Eurostar E3000

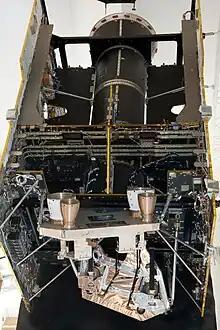
A Eurostar 3000 satellite made in 2000

The Eurostar E3000 is a generic satellite model most commonly used for commercial and military communications satellites manufactured by Airbus Defence and Space (formerly Astrium). It is a member of Airbus Defence and Space's Eurostar family. It utilises a chemical, bi-propellant propulsion system for orbit raising and on-station manoeuvres with an optional plasma propulsion system (PPS). The PPS harnesses the Newtonian effect as a result of the ionisation of xenon gas employed by the use of Hall effect plasma thrusters. This system is most commonly used for north–south station-keeping. The E3000 was the first commercial satellite family to use lithium–ion batteries rather than the older nickel-based technologies for power supply during eclipses.